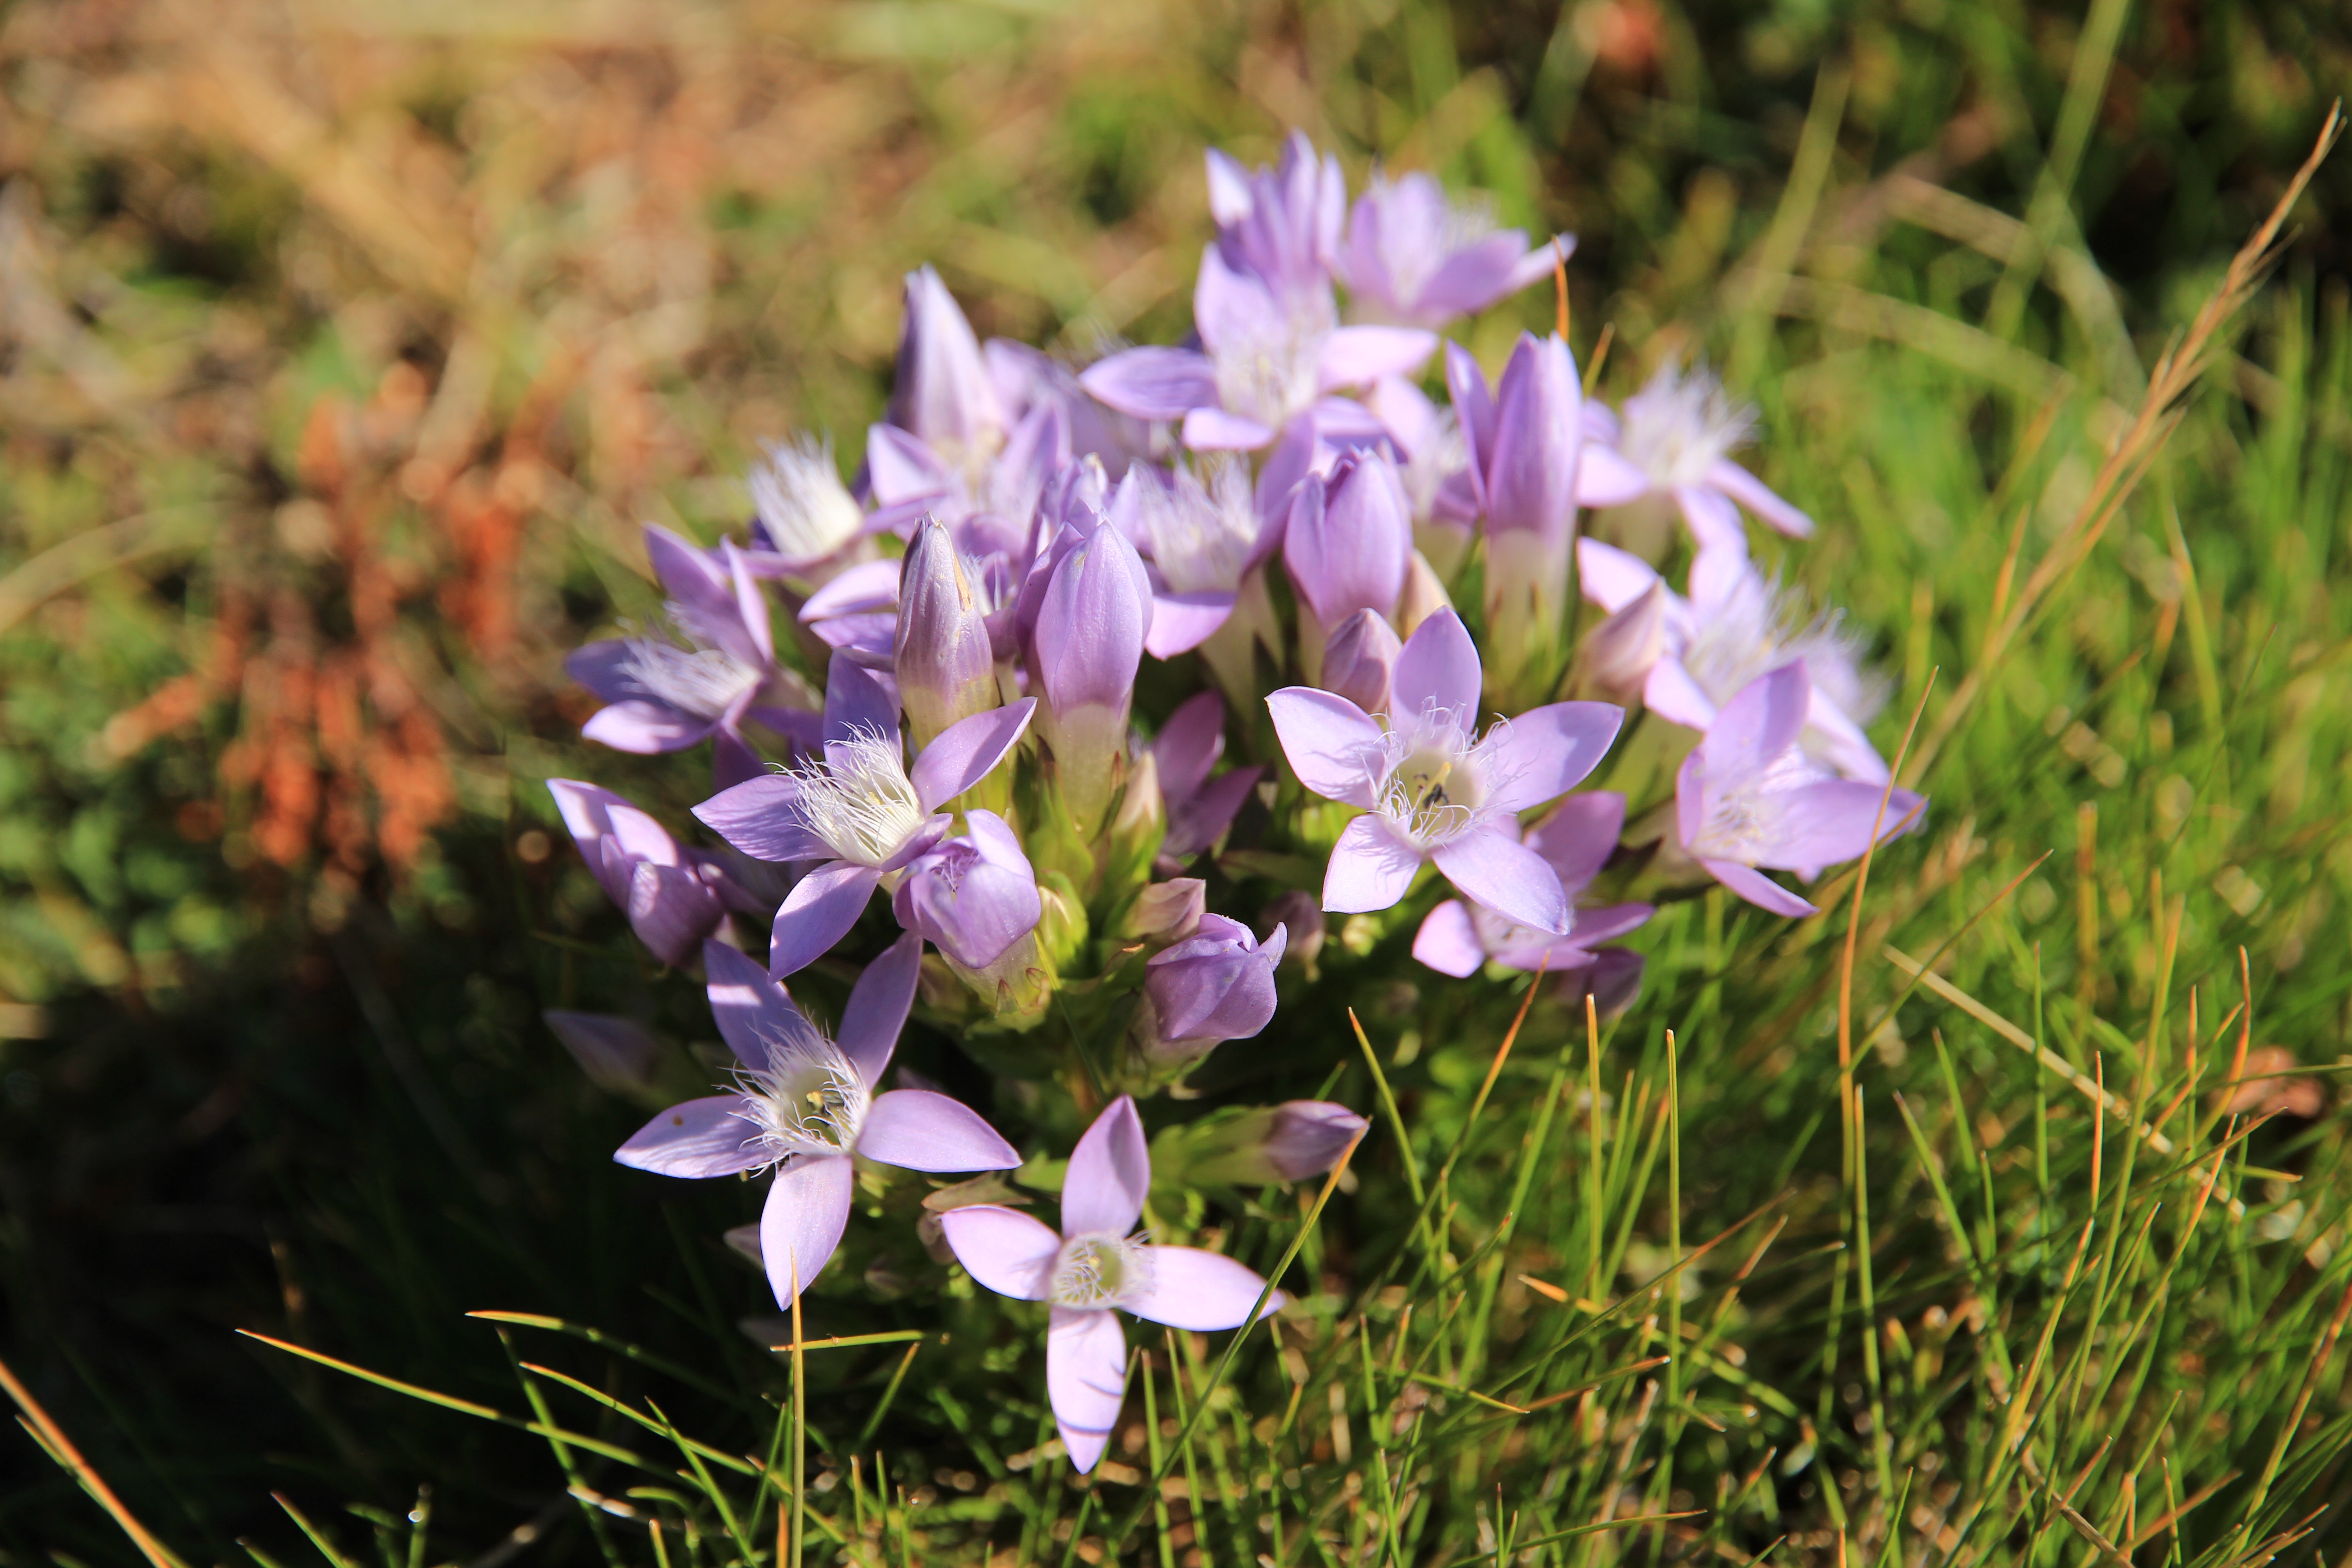
nature, blossom, plant, meadow, flower, purple, bloom, herb, botany, close, flora, wildflower, macro photography, flowering plant, bellflower family, bavarian gentians, land plant, centaurium